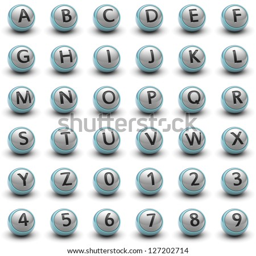
full collection of icons like that is in my portfolio